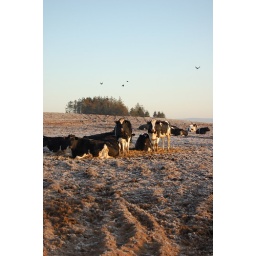
Sun just up and these beasts were standing on the frozen earth of their field in the Eden Valley.